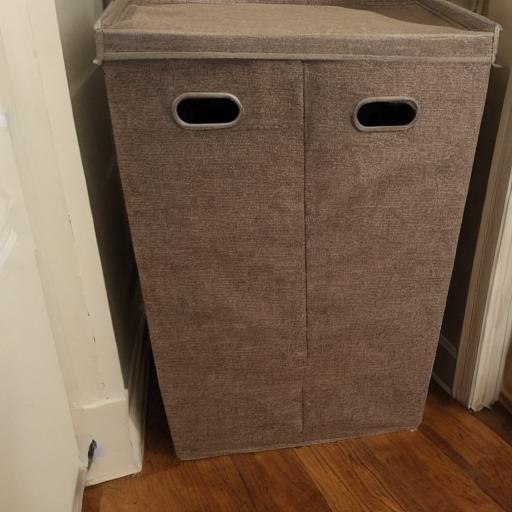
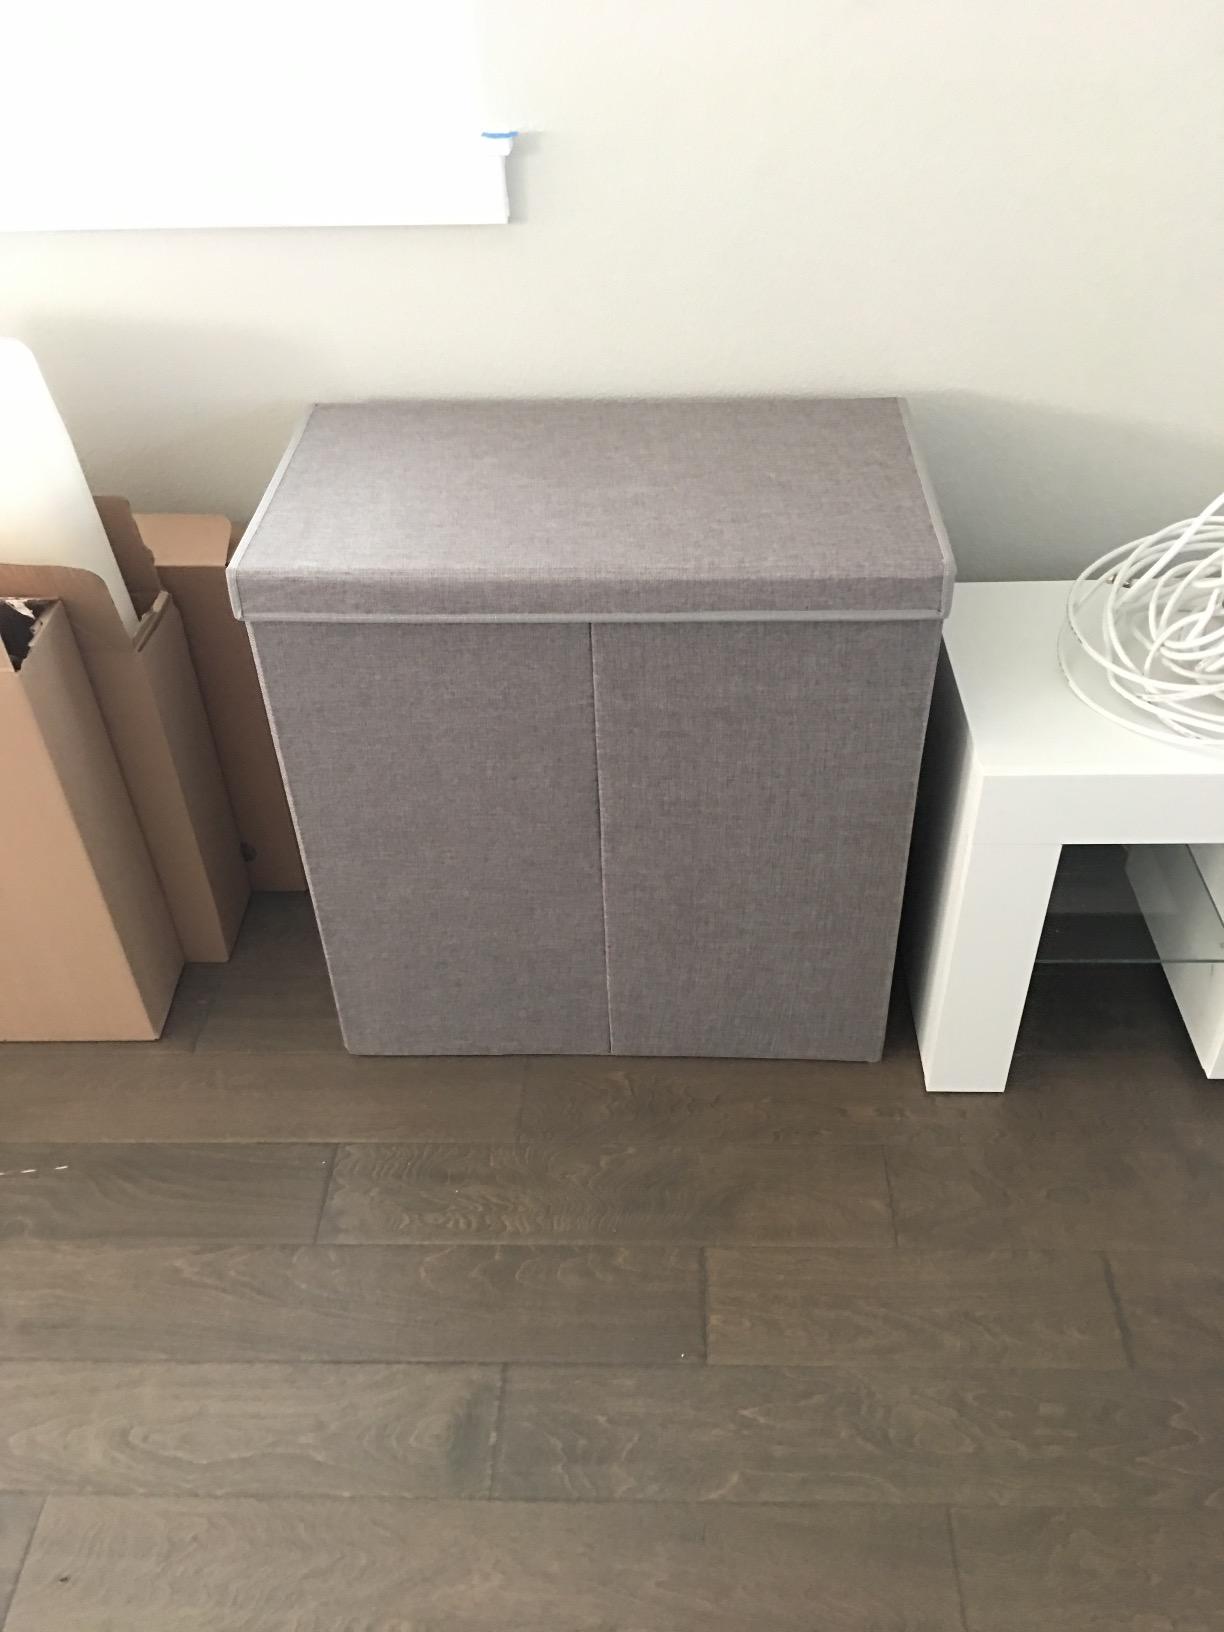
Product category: items_hamper
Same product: no